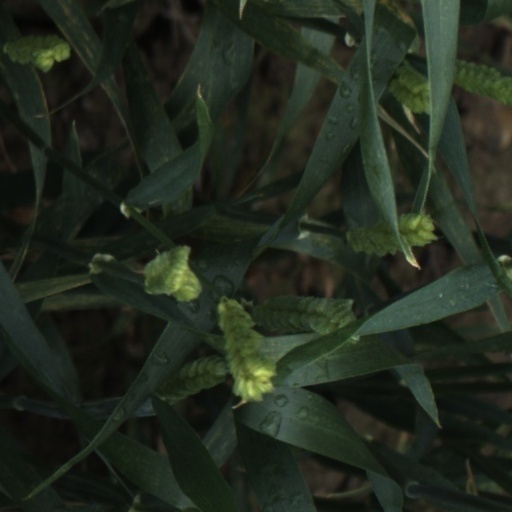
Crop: wheat